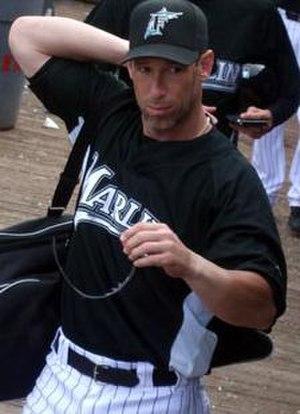
Luis Emilio Gonzalez est un voltigeur de baseball qui évolue en Ligues majeures de 1990 à 2008.